Verdades ocultas

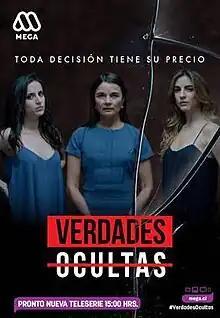

Verdades ocultas (English title: "Hidden Truths") is a Chilean telenovela produced by AGTV Producciones and Chilefilms, starring Marcela Medel, Camila Hirane, Carmen Luz Zabala, Javiera Díaz de Valdés, Viviana Rodríguez, Matías Oviedo, Carlos Díaz León and Mauricio Pesutic. It aired on Mega from July 24, 2017 to June 22, 2022.